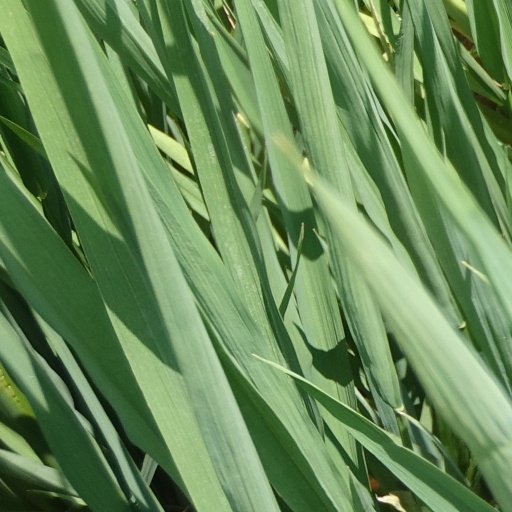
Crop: rice